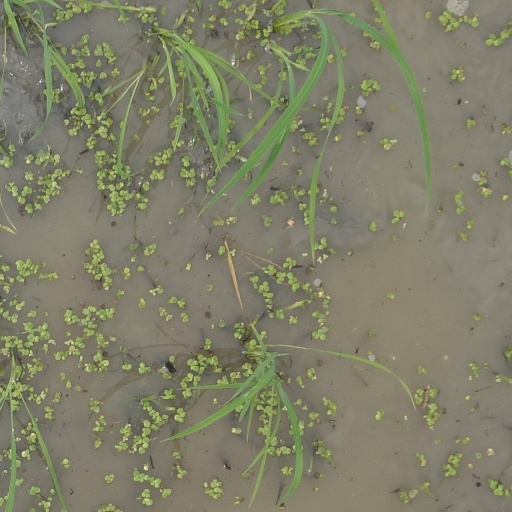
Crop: rice